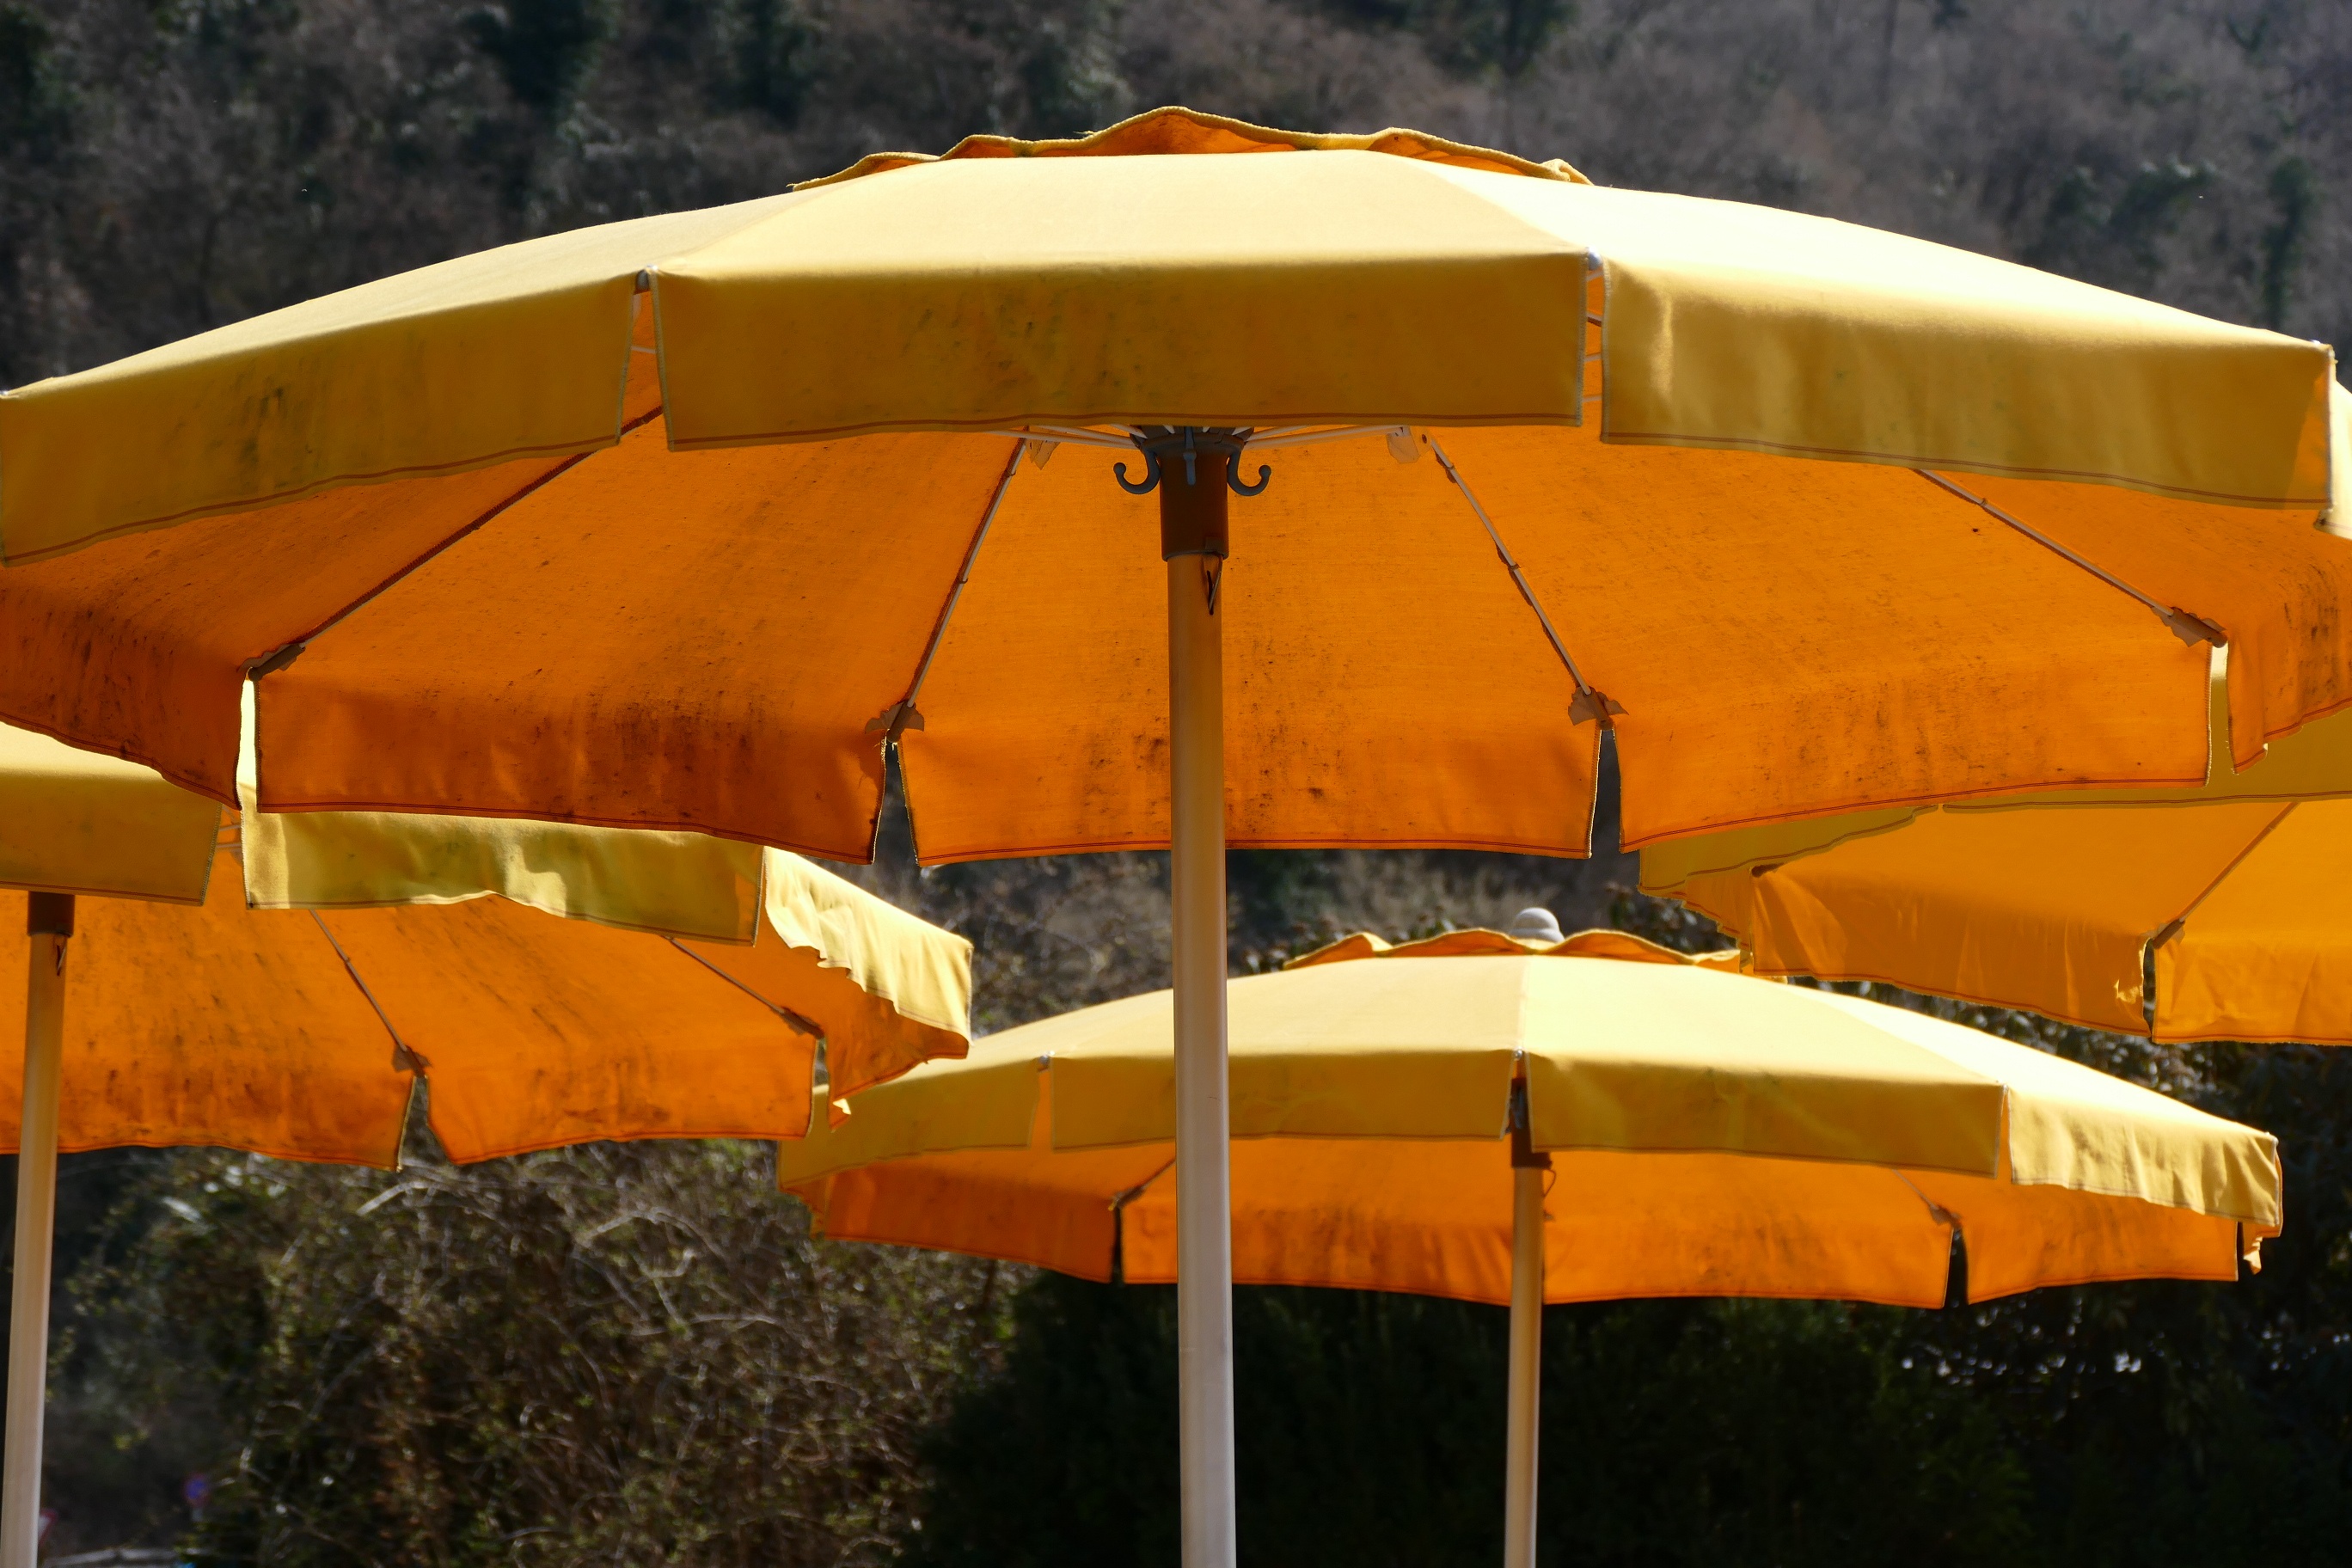
sun, sunlight, summer, spring, canopy, umbrella, tent, sunny, dome, screens, in the free, fashion accessory